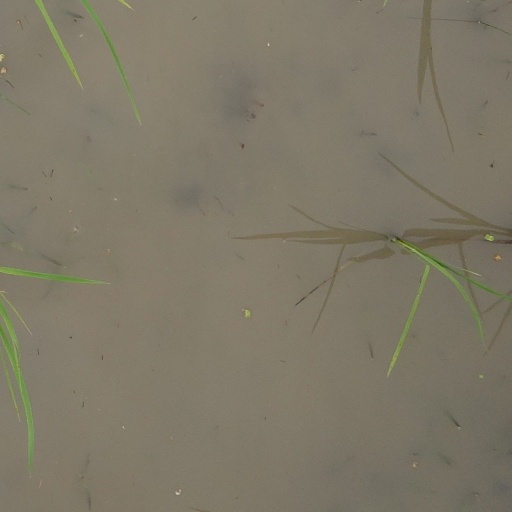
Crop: rice